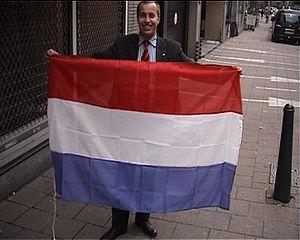
Nouvelle droite était un parti politique néerlandais de droite et nationaliste, fondé en février 2003 et dissous en décembre 2007. Ce parti regroupait des anciens membres de la Liste Pim Fortuyn, des libéraux de droite, anciens membres du VVD, et plusieurs nationalistes. Nouvelle Droite se voulait l'adversaire des autres partis de droite et du SP.